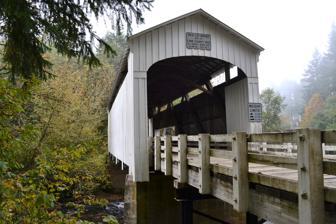
Building: Wildcat Creek Bridge
Country: United States of America
Year built: 1925
United States historic place Wildcat Creek Bridge U.S. National Register of Historic Places Show map of Oregon Show map of the United States Nearest city Walton, Oregon Coordinates 44°0′13″N 123°39′9″W / 44.00361°N 123.65250°W / 44.00361; -123.65250 Area 5,700 square feet (530 m 2 ) Built 1925 Architectural style Howe Truss MPS Oregon Covered Bridges TR NRHP reference No. 79002089 Added to NRHP November 29, 1979 Wildcat Creek Bridge is a covered bridge built in 1925 at Austa , near Walton , in the U.S. state of Oregon . It uses Howe truss engineering and was listed on the National Register of Historic Places in 1979. The 75-foot (23 m) bridge carries Austa Road over Wildcat Creek near its confluence with the Siuslaw River . The bridge is among those for which Lane County minted commemorative coins between 2005 and July 2012 for sale to the public to raise funds to maintain and repair covered bridges.Lane County has 17 covered bridges, 14 of which are active. Through 2012, the county issued 325 Wildcat Creek Bridge coins. See also List of bridges on the National Register of Historic Places in Oregon List of Oregon covered bridges References